Shelby, Ohio

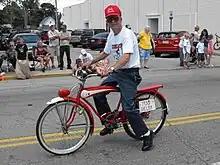
Shelby Bicycle Days

Shelby Cycle Company was a bicycle manufacturer formerly located in Shelby. The Shelby Bicycle Days Festival takes place in early July in downtown Shelby.